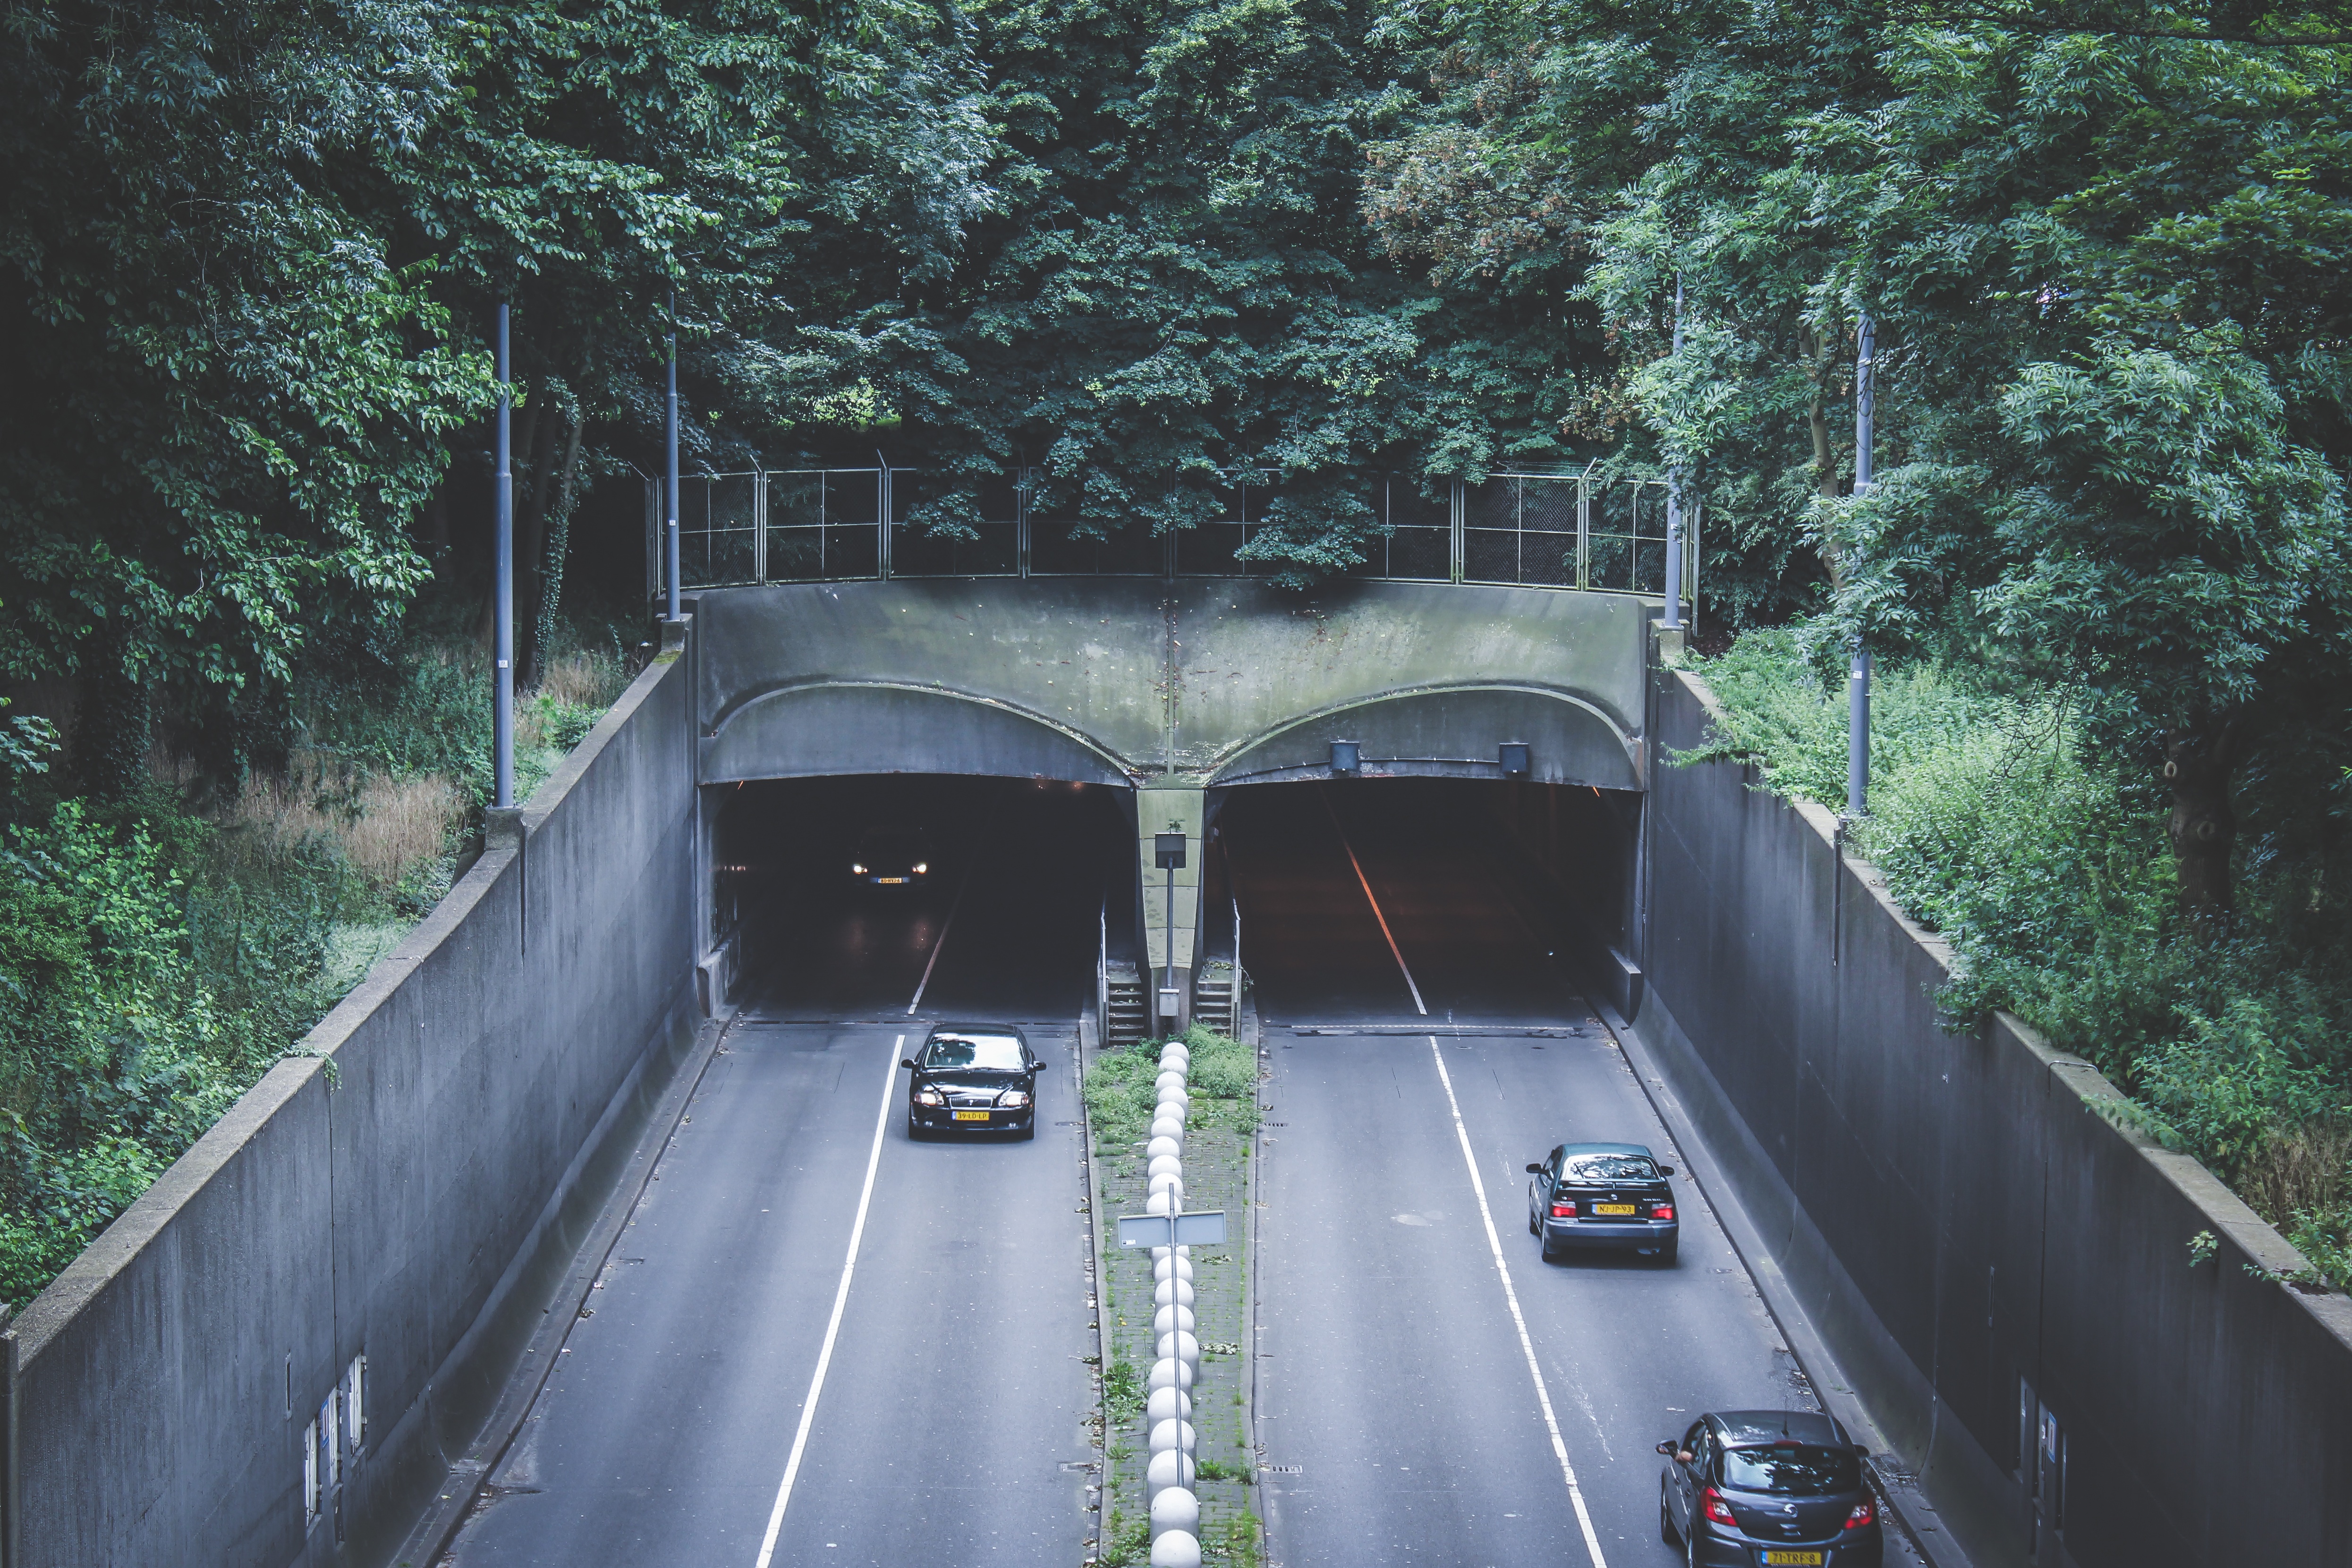
road, bridge, canal, tunnel, subway, transport, waterway, infrastructure, rolling stock, nonbuilding structure